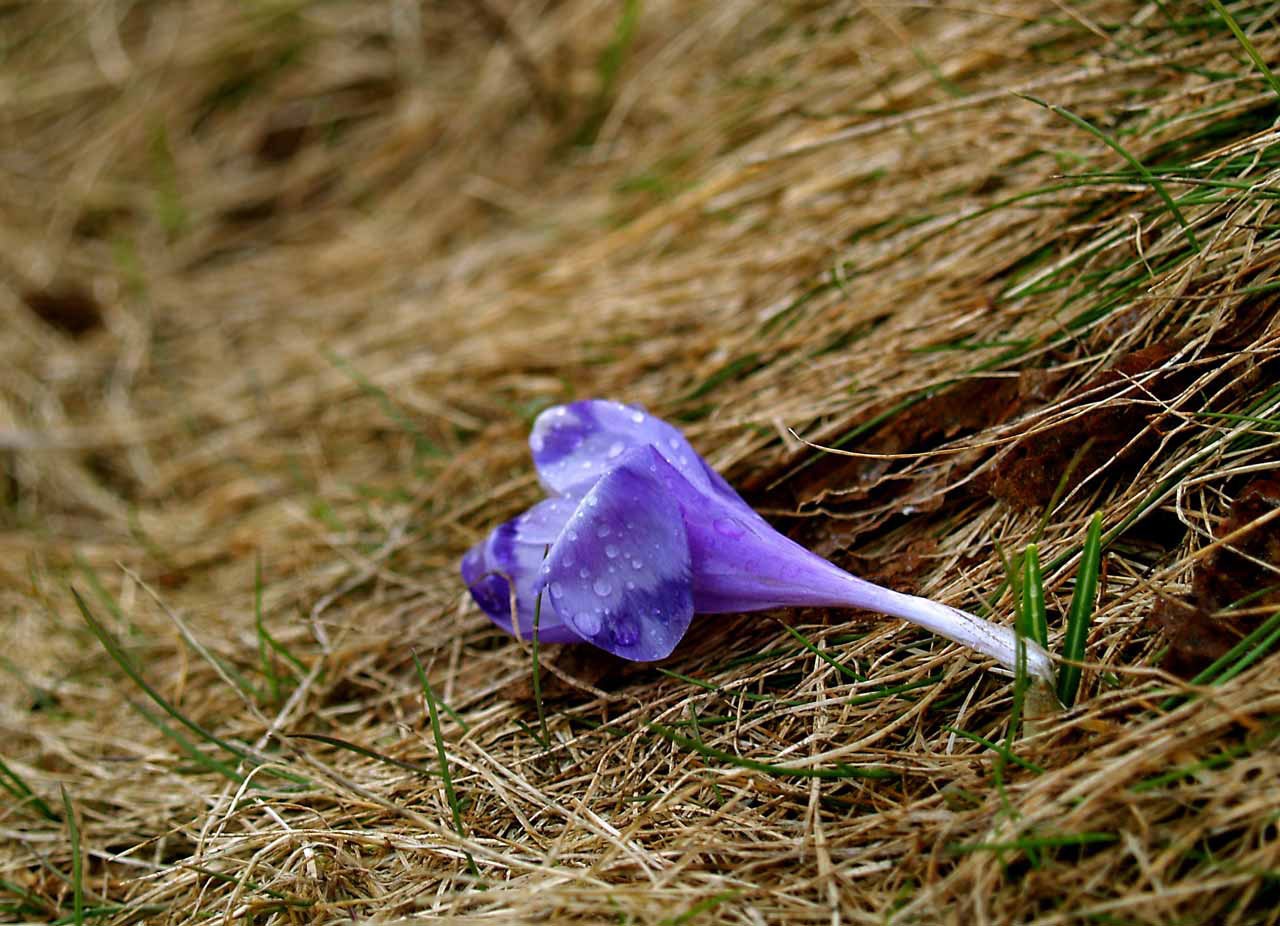
nature, forest, grass, blossom, plant, meadow, leaf, flower, wildlife, small, autumn, soil, blue, flora, fauna, wildflower, eye, crocus, woodland, habitat, macro photography, flowering plant, natural environment, grass family, land plant